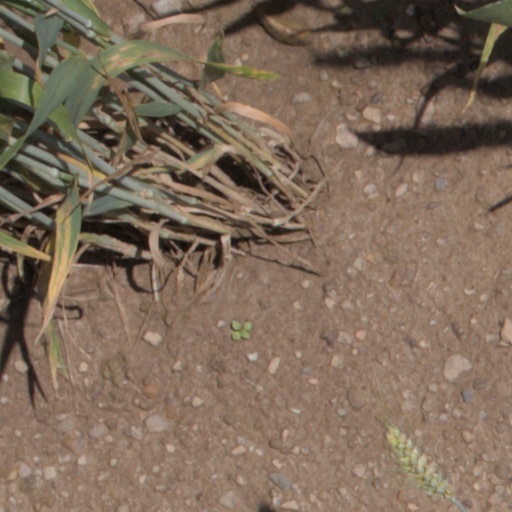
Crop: wheat